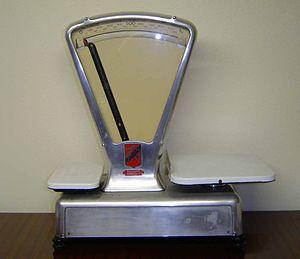
Photo de ma collection de poids et balances
Une balance, du latin bis et lanx, est un instrument de mesure qui sert à évaluer des masses par comparaison avec des « poids », dans le langage courant, ou « masses marquées » dont les masses sont connues.